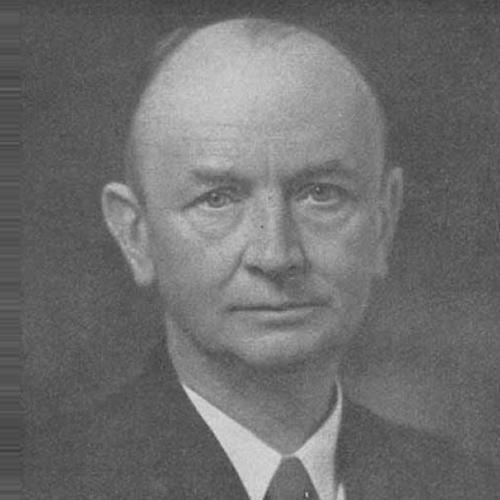
Age: 69